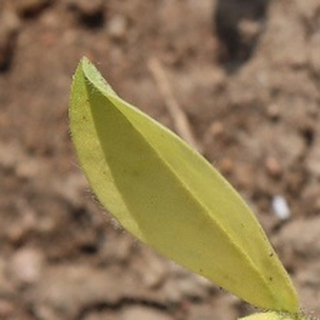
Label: groundnut_nutrition_deficiency